Skopje 2014

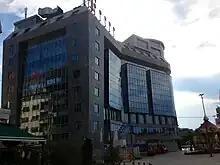
The office building

The Pavilion at Macedonia Square is situated on the north side of Macedonia Square. Construction began in early 2011 and was completed later that year at a cost of 350,000 euros. The pavilion consists of a dome supported by several columns, covering a statue of a romantic couple.